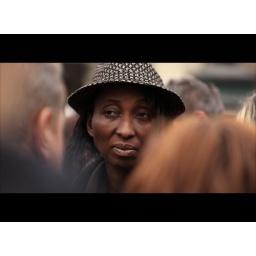
in the crowd - black & white